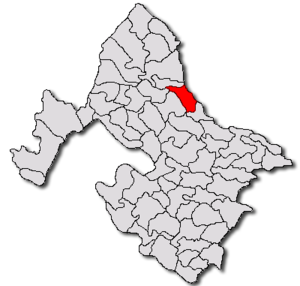
Florești est une commune roumaine du județ de Mehedinți, dans la région historique de l'Olténie et dans la région de développement du Sud-Ouest.